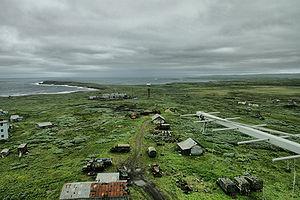
La péninsule Rybatchi est la péninsule située la plus au nord de la Russie européenne continentale. Son nom signifie « péninsule des pêcheurs ». Elle est reliée à la péninsule Sredni, la « péninsule du milieu », par un isthme, ce qui fait qu'elle est pratiquement entièrement entourée par les eaux de la mer de Barents. Elle est rattachée administrativement au raïon de Petchenga dans l'oblast de Mourmansk à sept heures de route de Mourmansk.